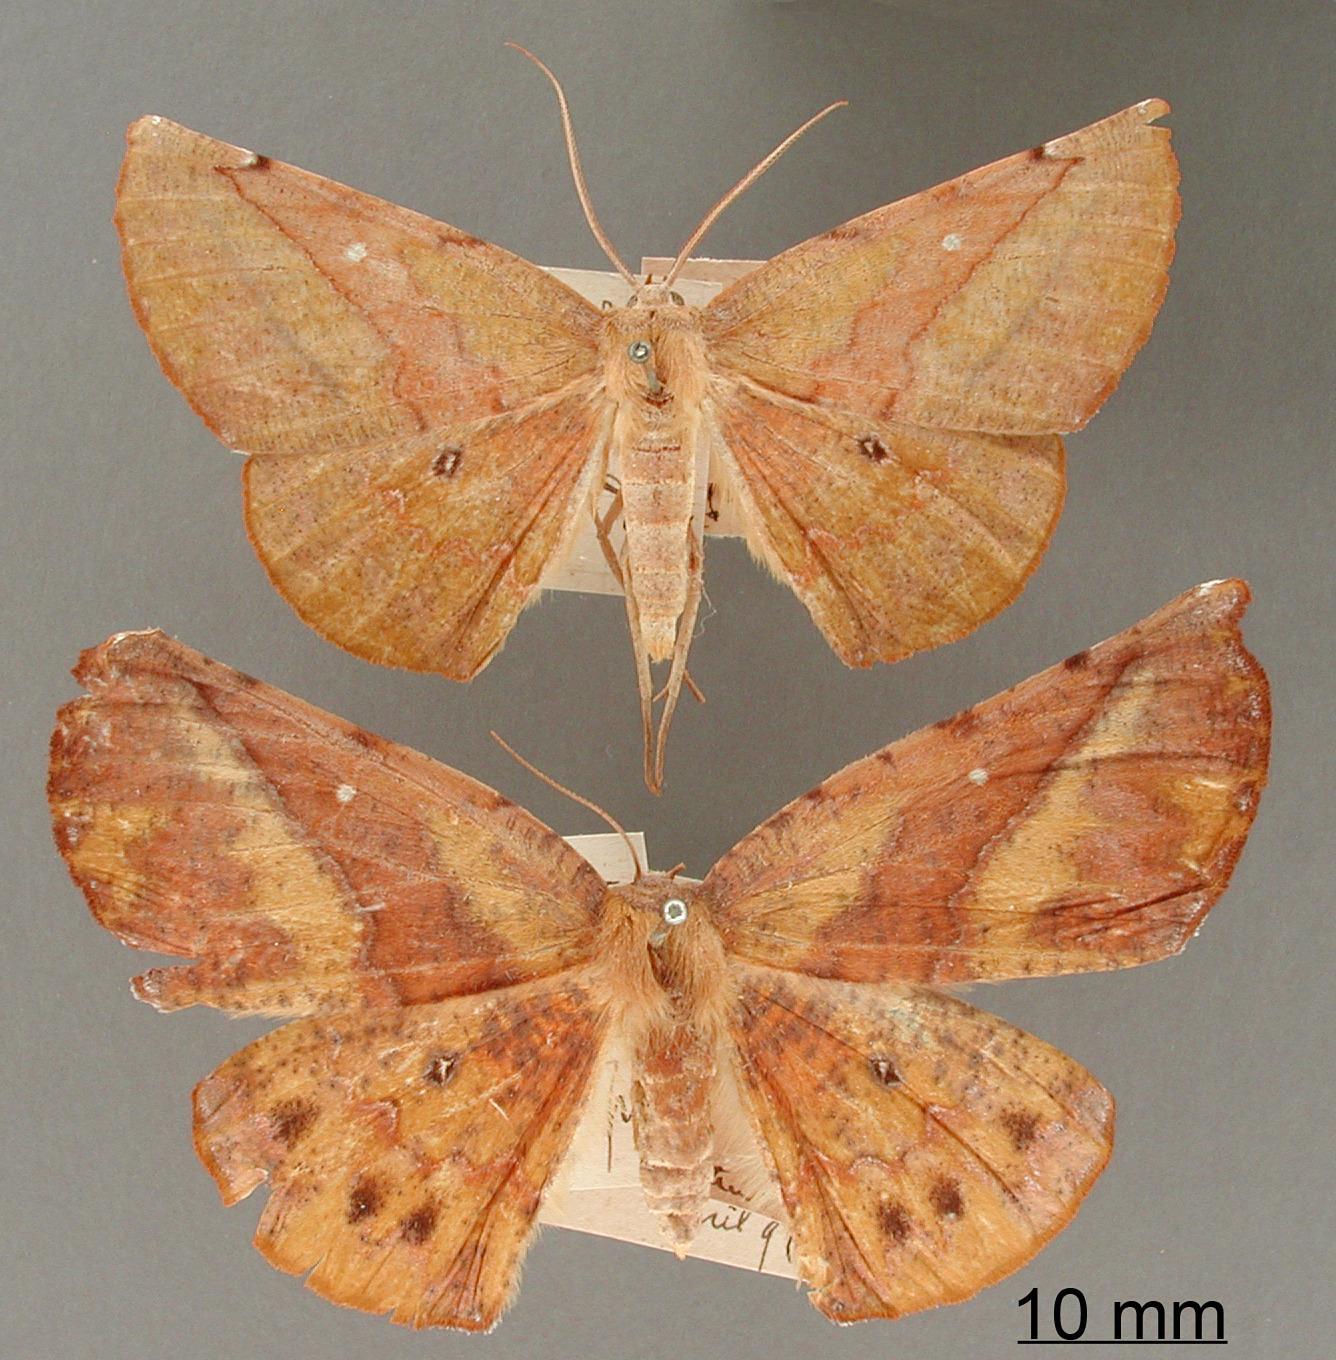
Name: Simopteryx obliquilinea
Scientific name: Simopteryx obliquilinea Dognin, 1913
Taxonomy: Animalia, Arthropoda, Insecta, Lepidoptera, Geometridae, Ennominae
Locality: El Monje pres Loja; Zamora pres Loja; both in Ecuador, Ecuador